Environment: real
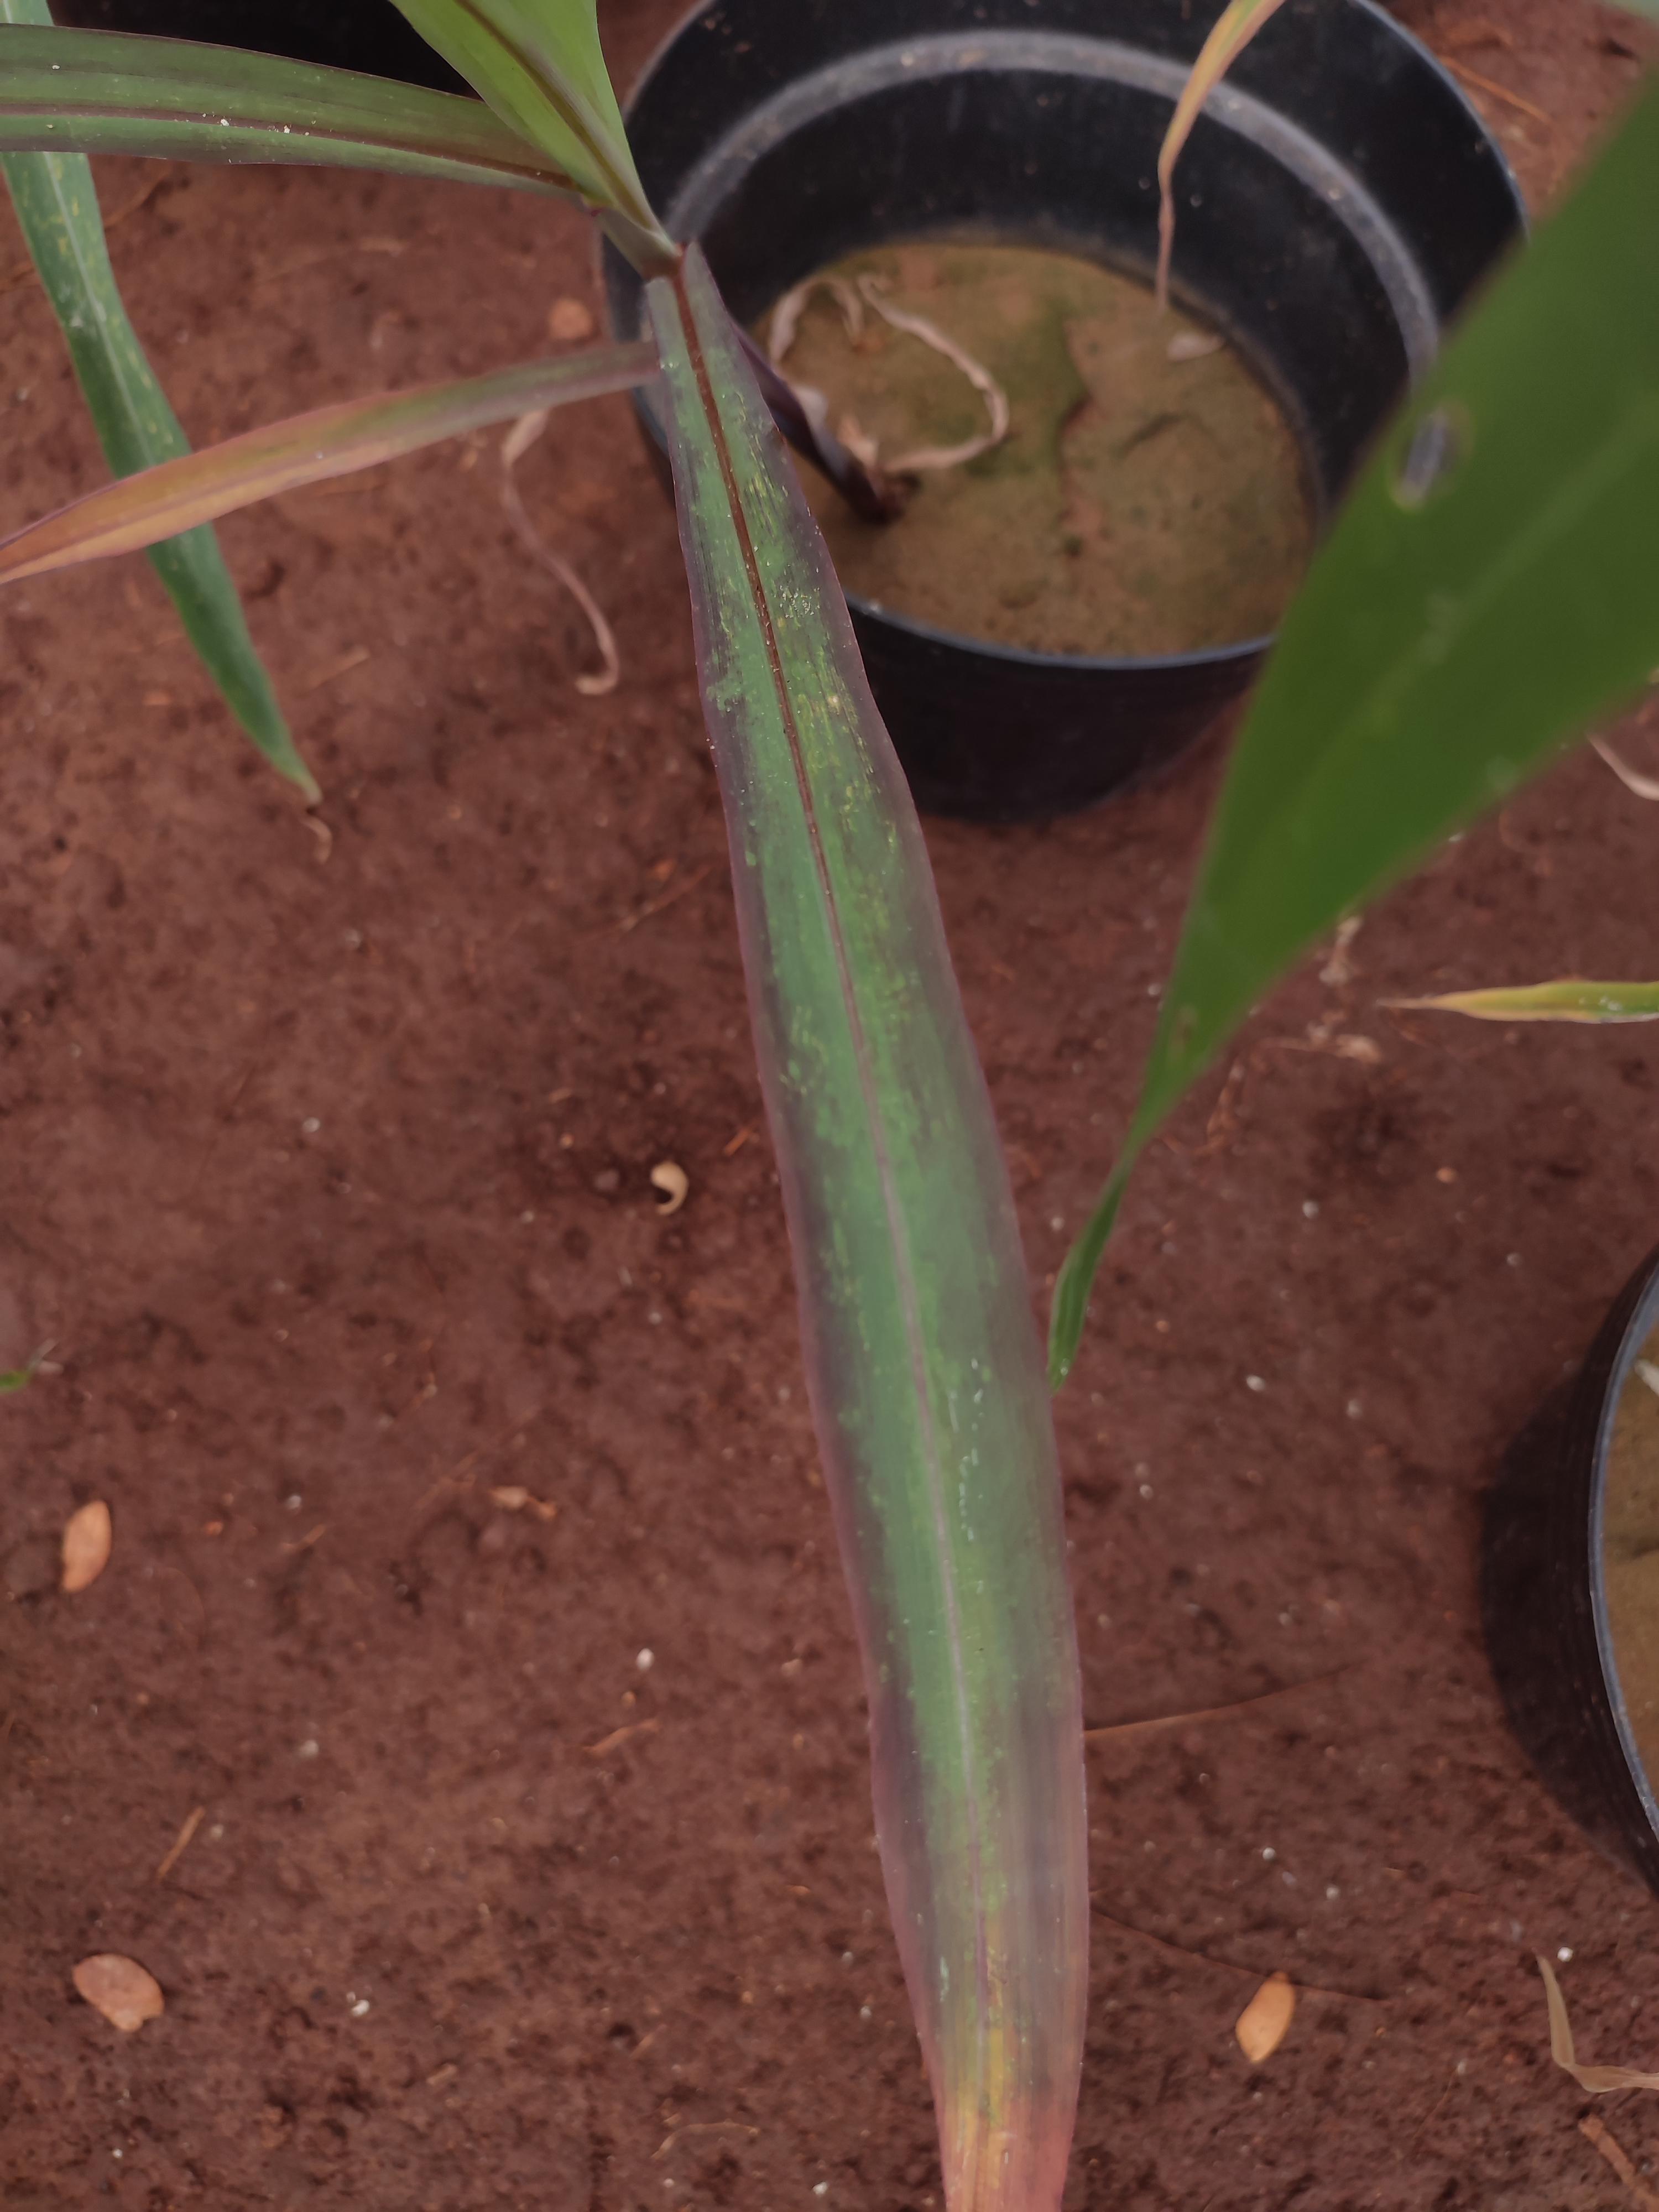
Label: phosphorus_deficiency